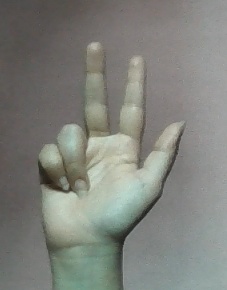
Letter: al